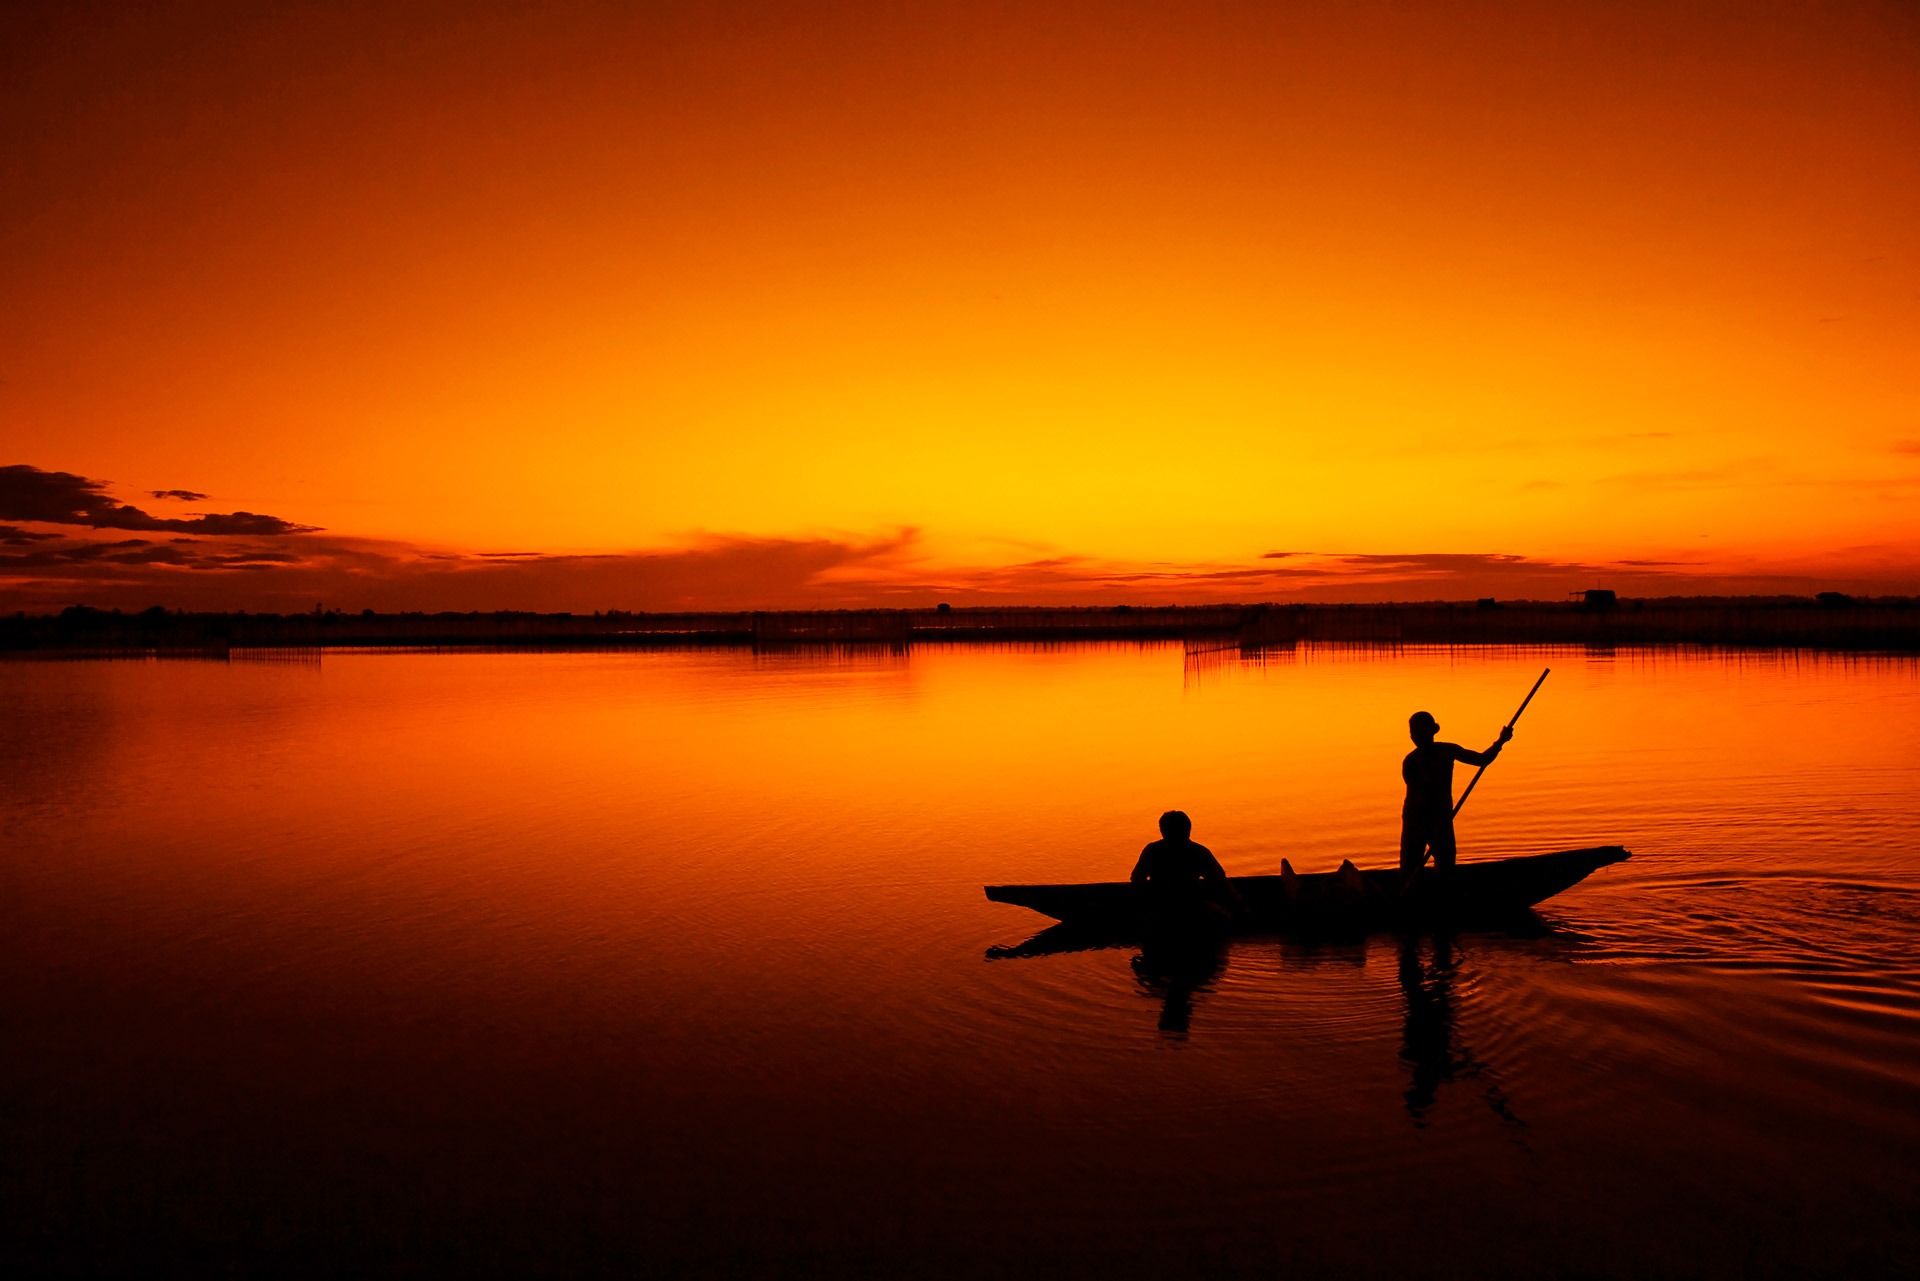
sea, water, ocean, horizon, glowing, sky, sunrise, sunset, boat, morning, lake, dawn, dusk, evening, golden, reflection, fishing, fisherman, loch, vietnam, hue, afterglow, glowing sky, tam giang lagoon, binh minh